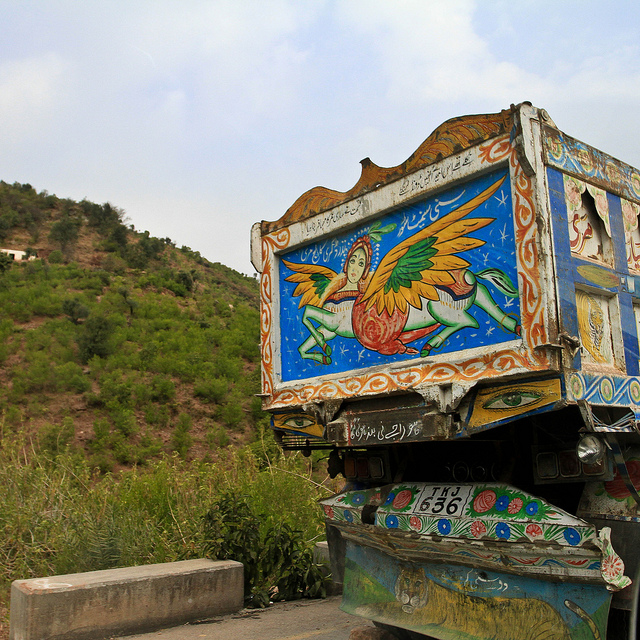
user: Given an image and a question. Answer the question in a short answer. Question: What kind of artwork is this? Short Answer:
assistant: grafitti